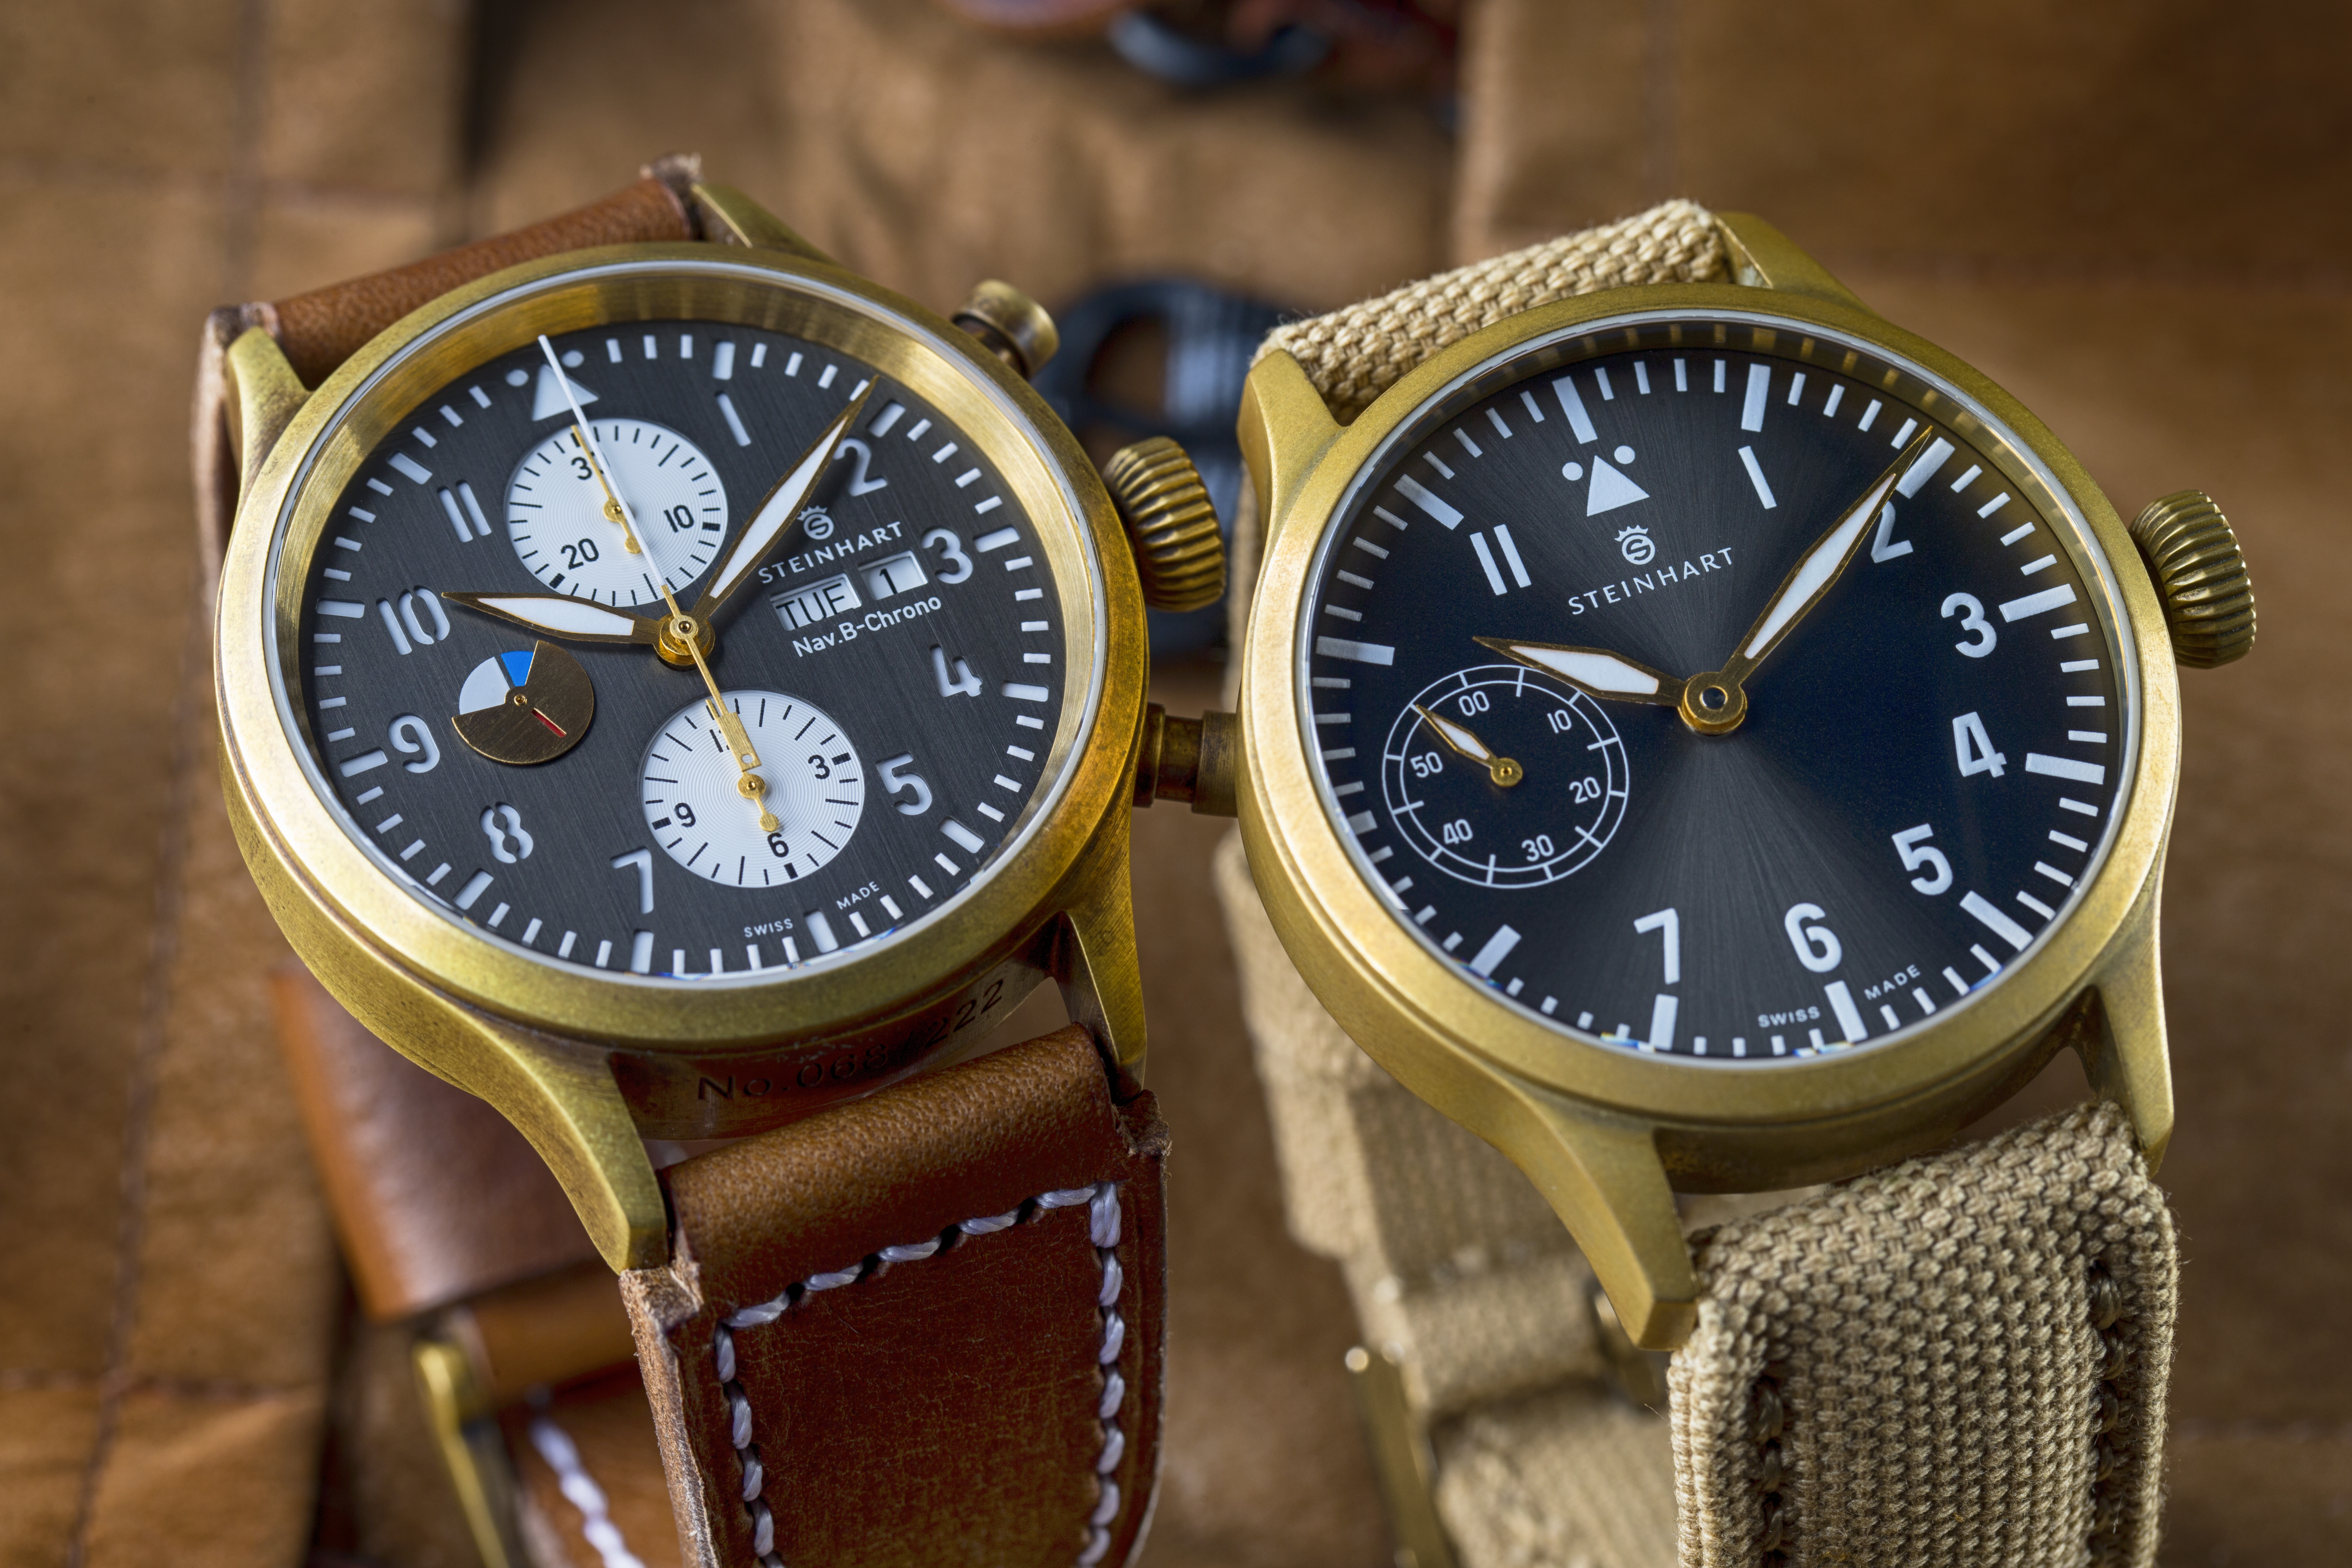
horology, timepiece, pilot watch, time, wrist watch, watch, watch accessory, strap, watch strap, product, product design